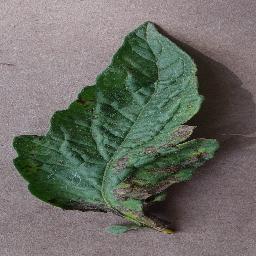
Label: Tomato___Early_blight